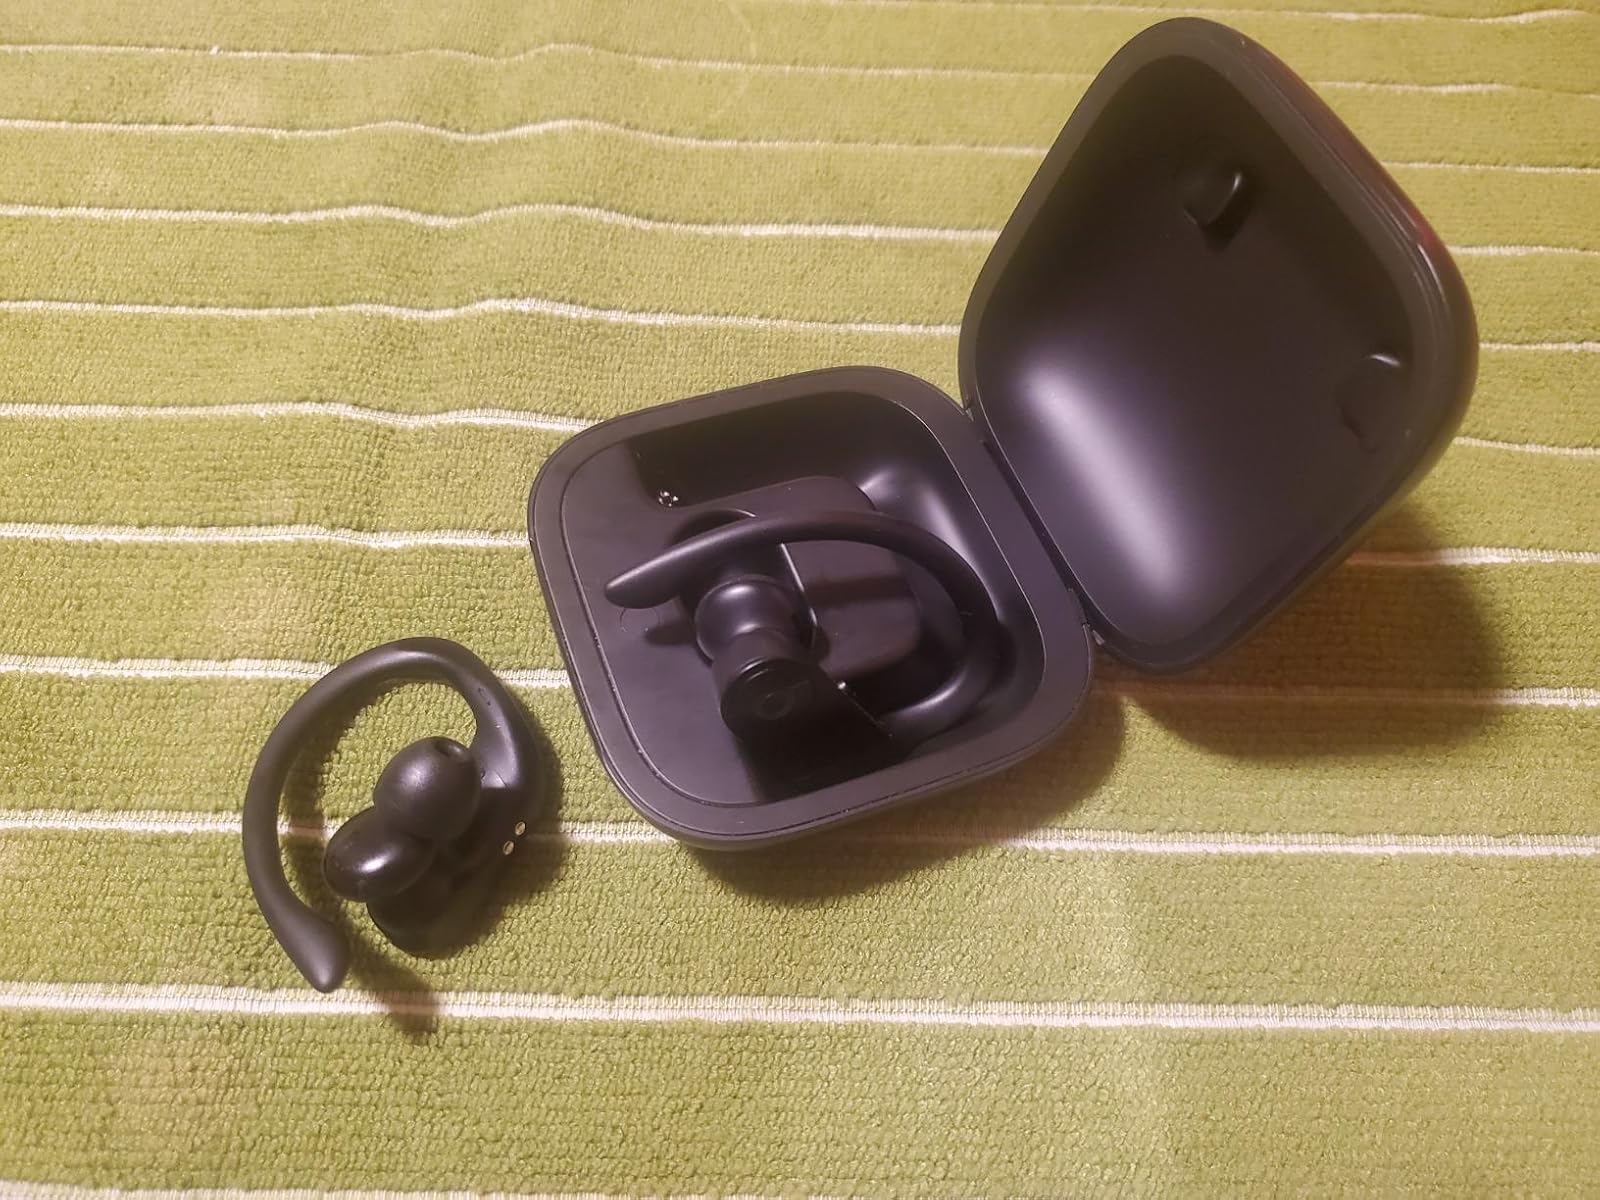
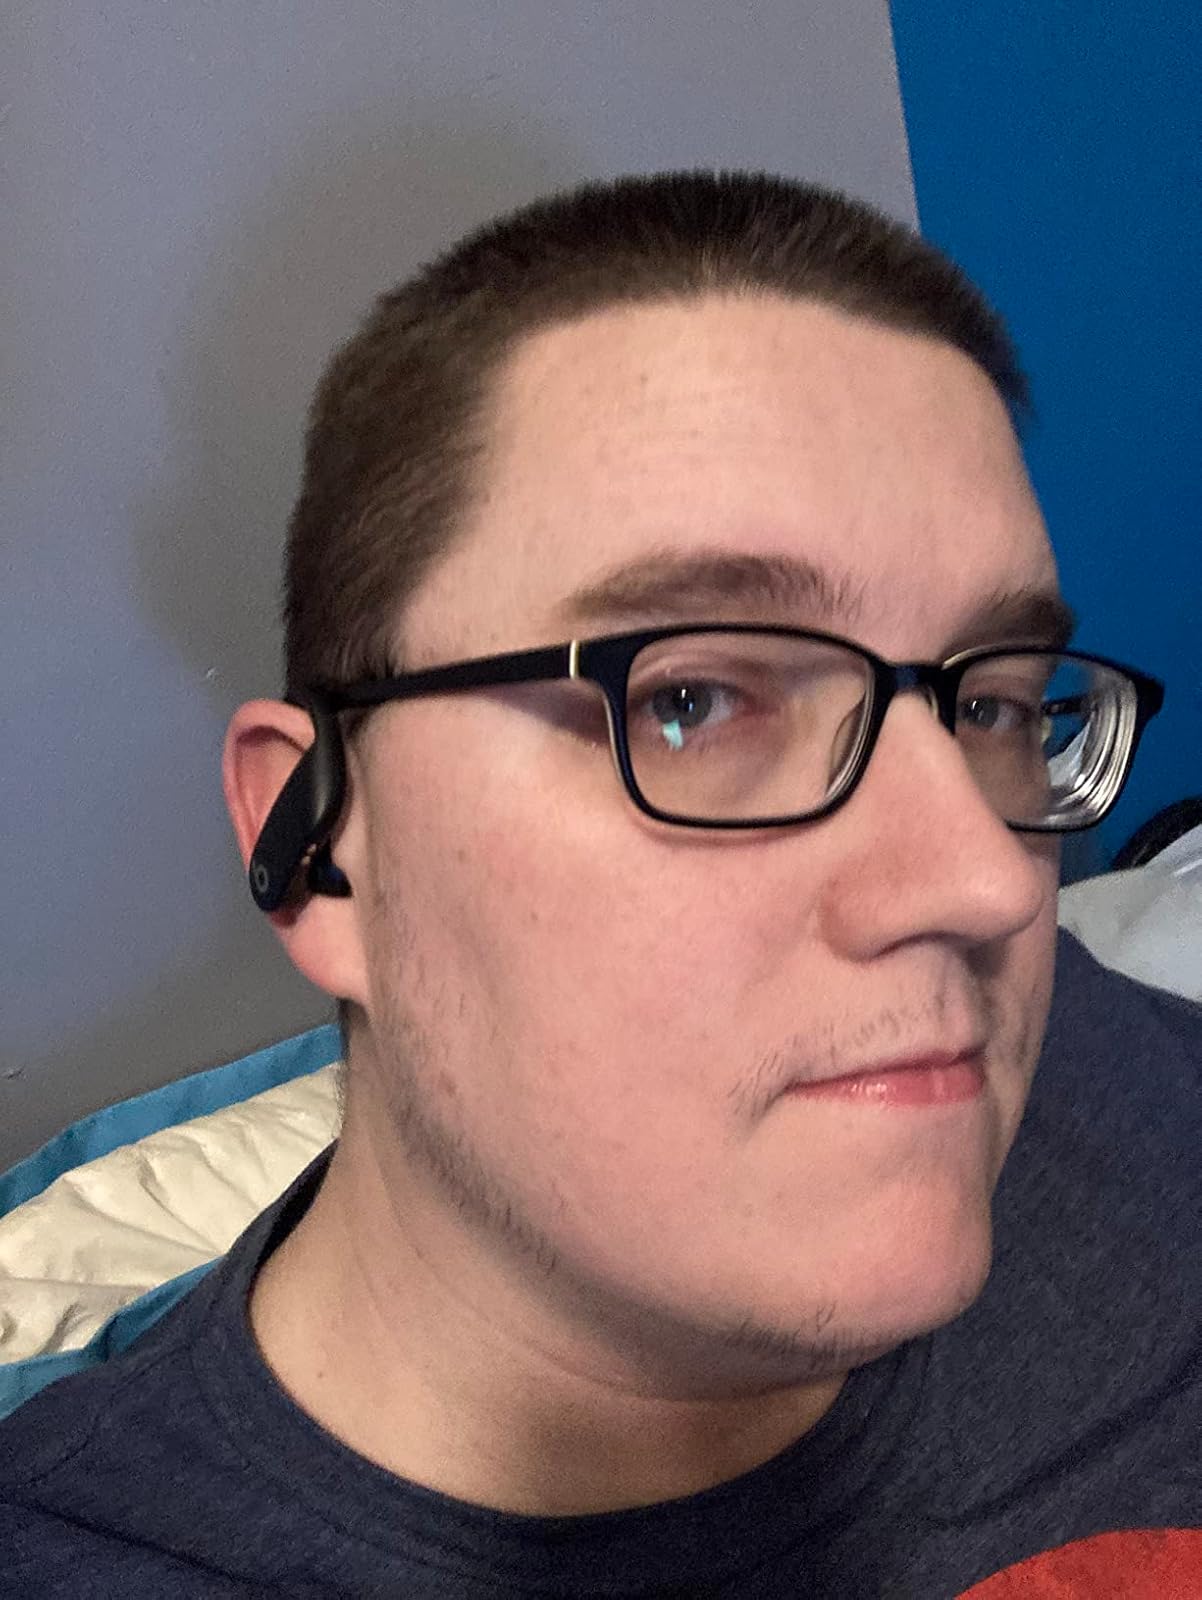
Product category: earbuds
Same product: yes